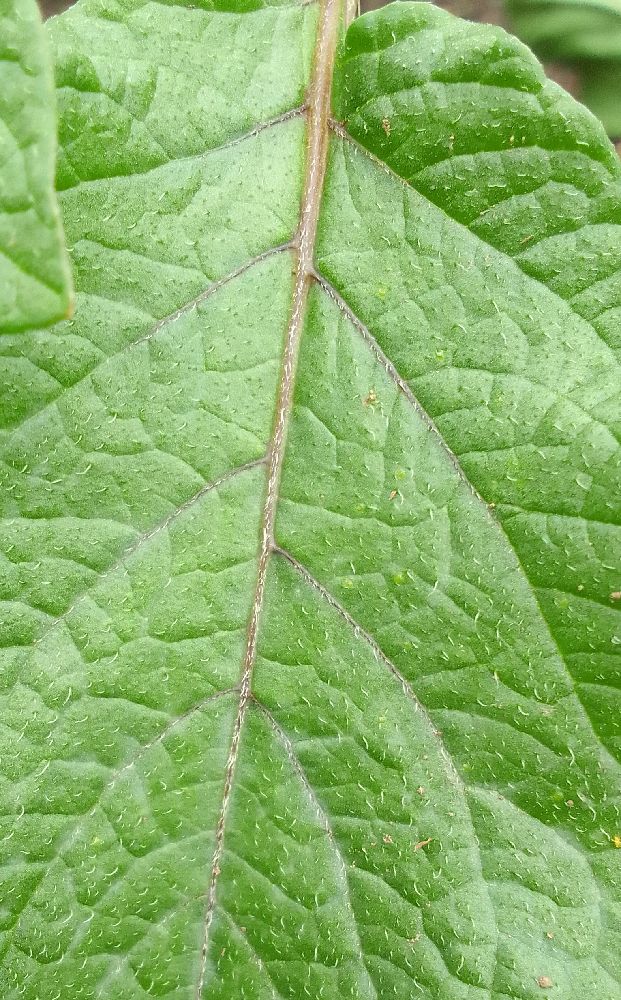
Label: Healthy